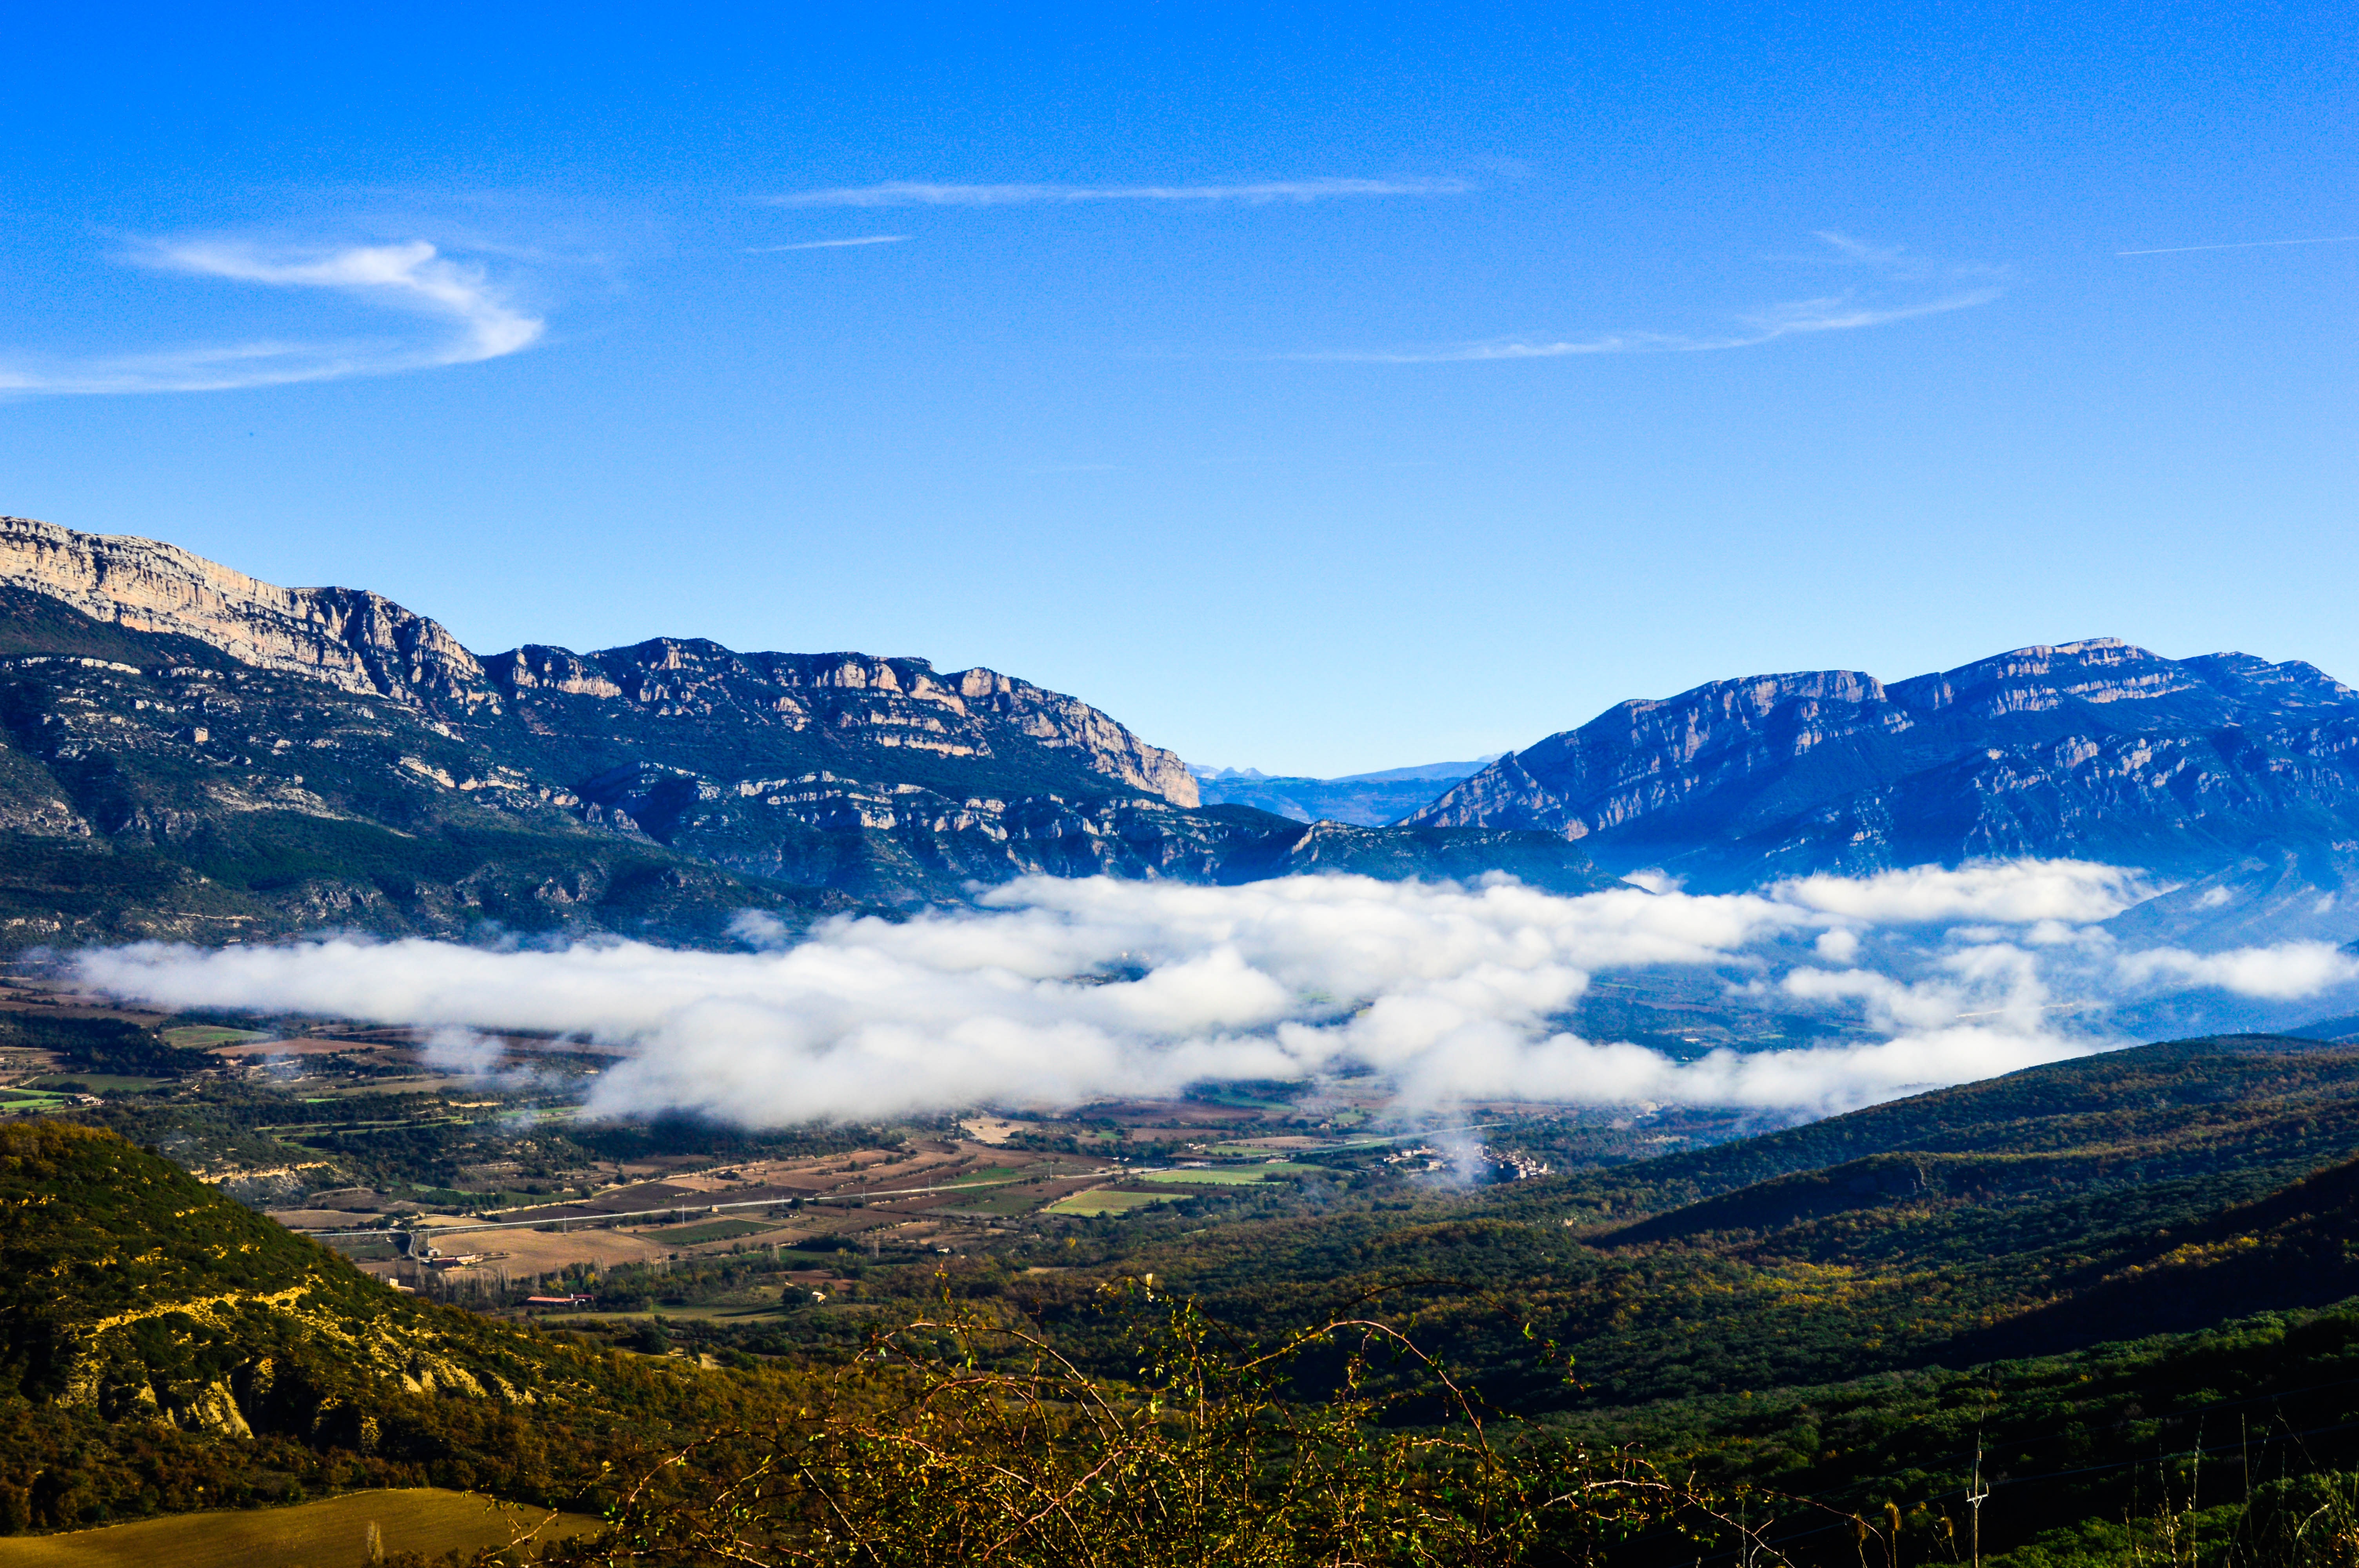
landscape, nature, wilderness, mountain, cloud, fog, morning, hill, valley, mountain range, panorama, highland, ridge, alps, plateau, fell, loch, landform, mountain pass, ager, geographical feature, atmospheric phenomenon, mountainous landforms